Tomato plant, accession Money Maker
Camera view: horizontal (90 deg, fisheye); turntable rotation: 60 degrees
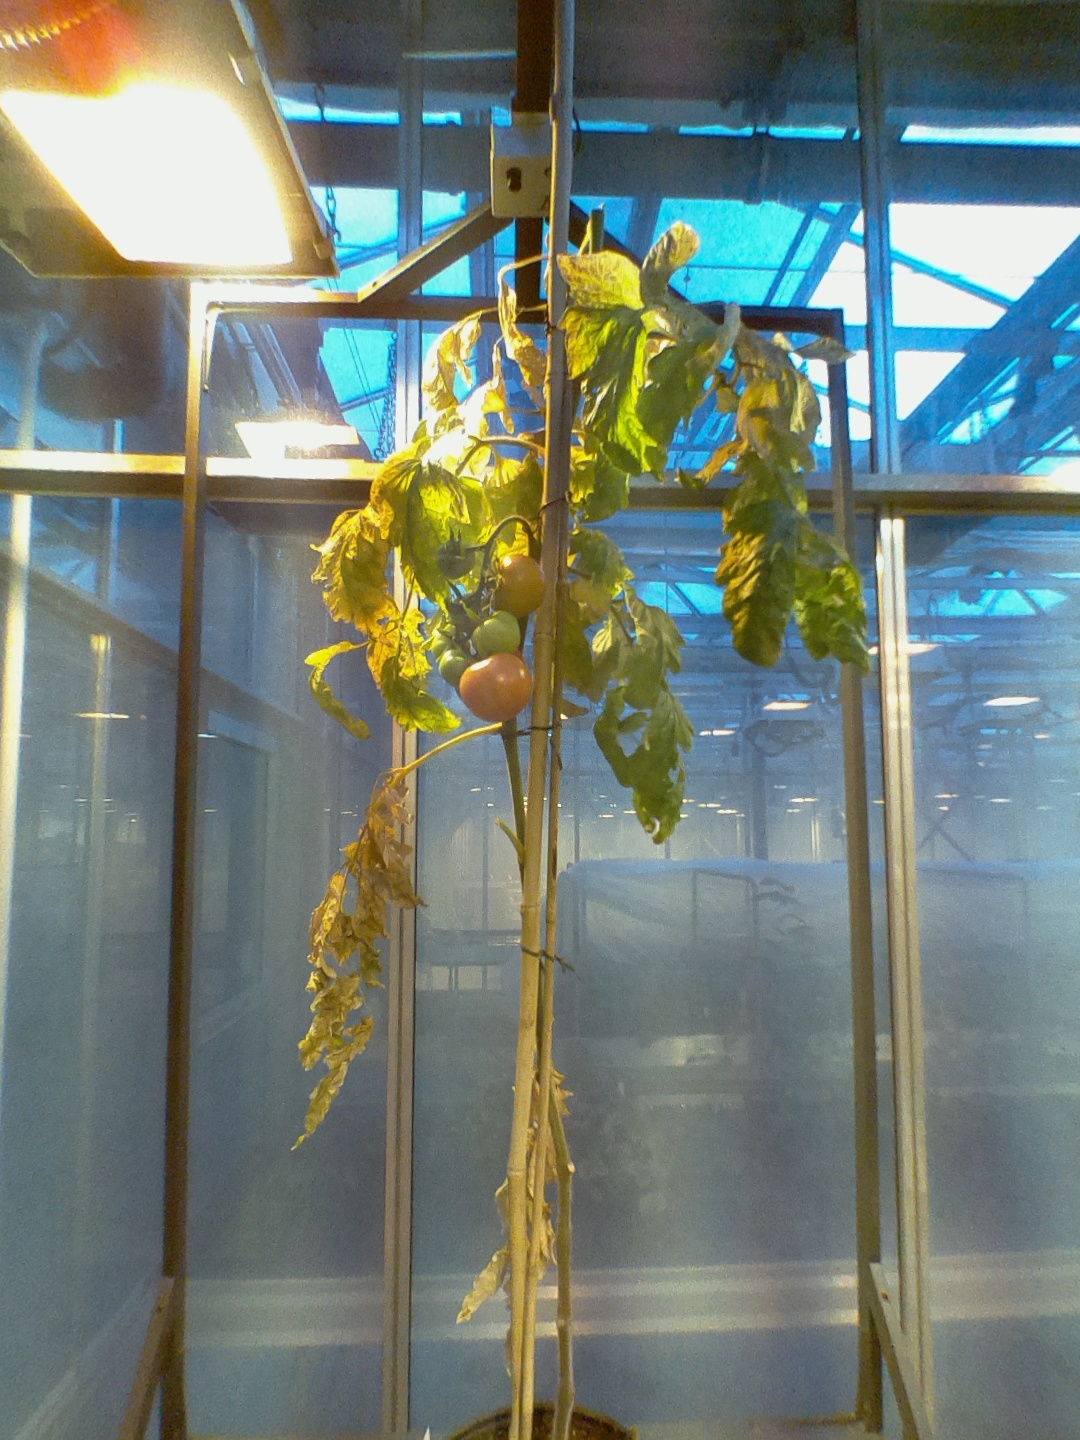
BBCH growth stage 82: 20%-30% of fruits show typical fully ripe color